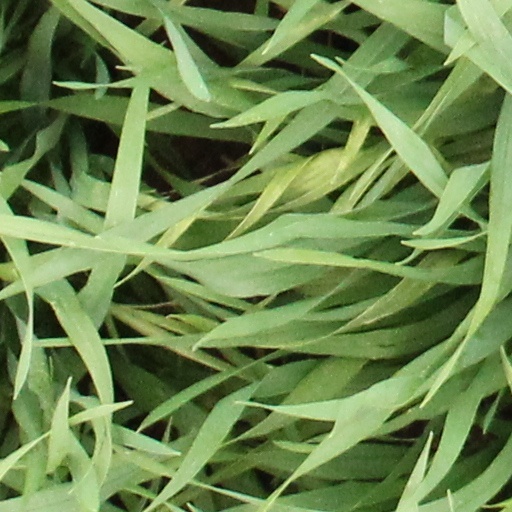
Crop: wheat